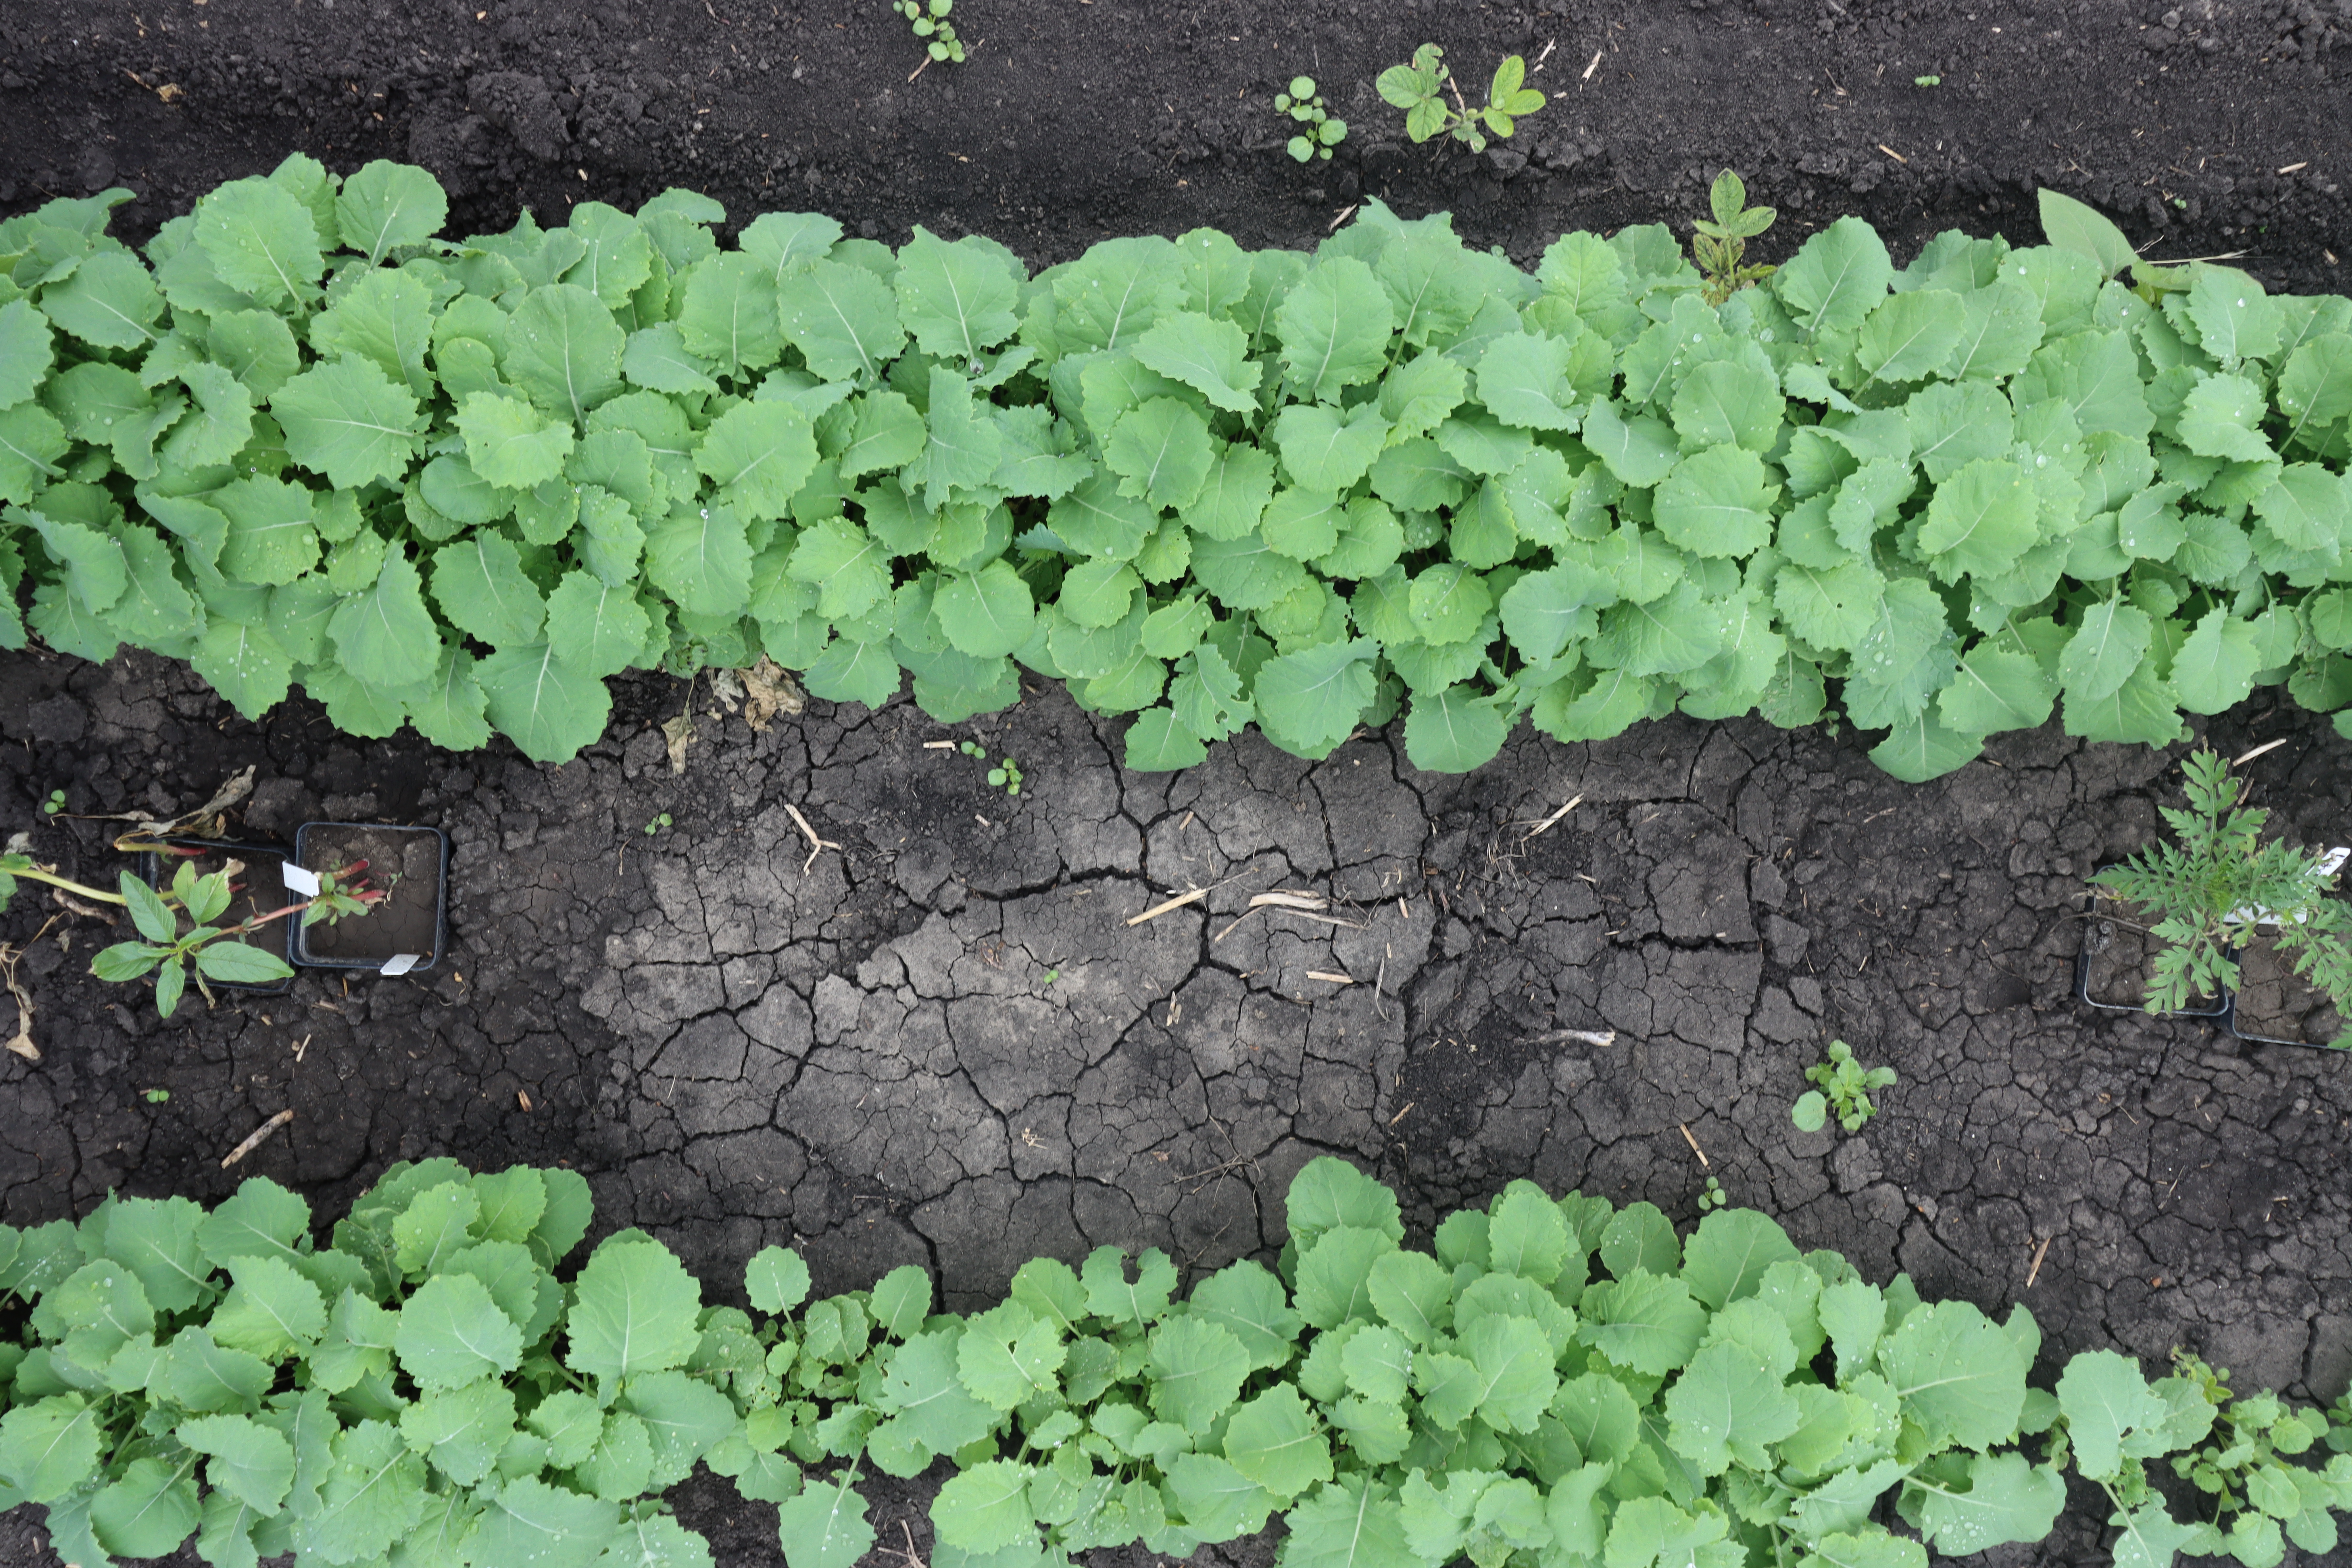
Crop: Canola
Objects: Canola, Canola, Canola, Canola, Canola, Canola, Canola, Canola, Canola, Waterhemp, Ragweed, Canola